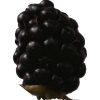
Label: blackberry